Thorntail stingray

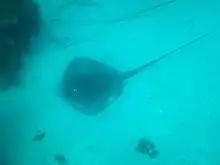
Thorntail stingrays often rest on the bottom during the day.

During the day, thorntail stingrays are often seen resting on patches of sand. This species preys mainly upon crabs, mantis shrimp, bivalves, polychaete worms, and conger eels. Off New Zealand, both it and the short-tail stingray regularly fall prey to local killer whales ("Orcinus orca"). A known parasite of this species is the nematode "Echinocephalus overstreeti". Thorntail stingrays have been reported to congregate in warm, shallow waters during the summer, possibly for reproductive purposes. This species is aplacental viviparous like other stingrays.